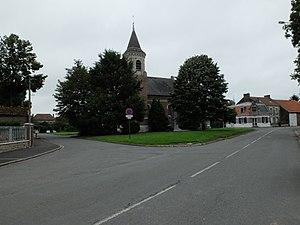
Vue de l'église Saint-Sèverin d'Écurie (Pas-de-Calais).
Écurie est une commune française située dans le département du Pas-de-Calais en région Hauts-de-France.